National Autonomous University of Mexico

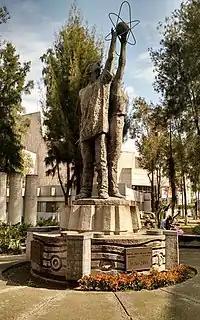
Square of the Student. Faculty of Higher Education (FES) Aragón. One of the five UNAM campuses in Greater Mexico City.

Scientific research at UNAM is divided between colleges, institutes, centers, and schools, and covers a range of disciplines in Latin America. Some notable UNAM institutes include the Institute of Astronomy, the Institute of Biotechnology, the Institute of Nuclear Sciences, the Institute of Ecology, the Institute of Physics, Institute of Renewable Energies, the Institute of Cell Physiology, the Institute of Geophysics, the Institute of Engineering, the Institute of Materials Research, the Institute of Chemistry, the Institute of Biomedical Sciences, and the Applied Mathematics and Systems Research Institute.